Shemot (parashah)

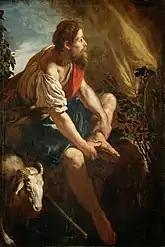
Moses at the Burning Bush (painting circa 1615–1617 by Domenico Fetti)

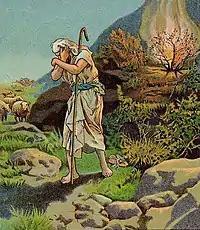
The Call of Moses (illustration from a Bible card published 1900 by the Providence Lithograph Company)

In the fourth reading, in chapter 3, when Moses was keeping his father-in-law Jethro's flock at the mountain of God, Horeb (another name for the Biblical Mount Sinai), the angel of God appeared to him in a flame in the midst of a bush that burned but was not consumed. God called to Moses from the bush, and Moses answered: "Here I am." God told Moses not to draw near, and to take off his shoes, for the place on which he stood was holy ground. God identified as the God of Abraham, Isaac, and Jacob, reported having seen the Israelites' affliction and heard their cry, and promised to deliver them from Egypt to Canaan, a land flowing with milk and honey. God told Moses that God was sending Moses to Pharaoh to bring the Israelites out of Egypt, but Moses asked who he was that he should do so. God told Moses that God would be with him, and after he brought them out of Egypt, he would serve God on that mountain. Moses asked God whom he should say sent him to the Israelites, and God said "I Will Be What I Will Be" ("Ehyeh-Asher-Ehyeh"), and told Moses to tell the Israelites that "I Will Be" ("Ehyeh") sent him. God told Moses to tell the Israelites that the Lord ("YHVH"), the God of their fathers, the God of Abraham, Isaac, and Jacob, had sent him, and this would be God's Name forever. The fourth reading ends here.